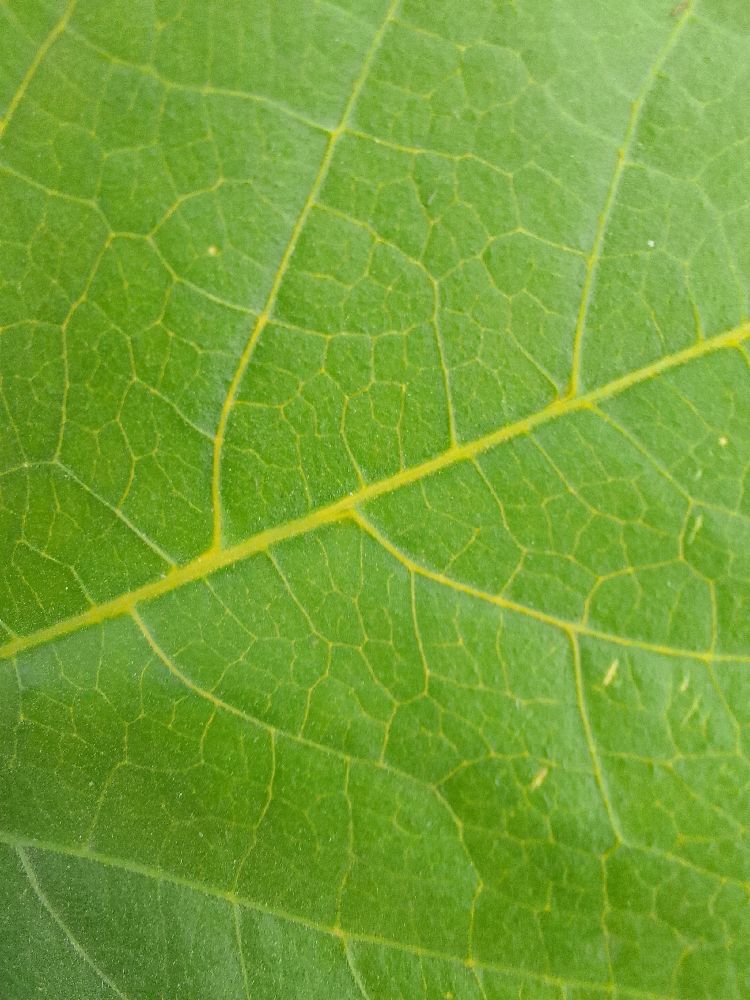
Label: healthy